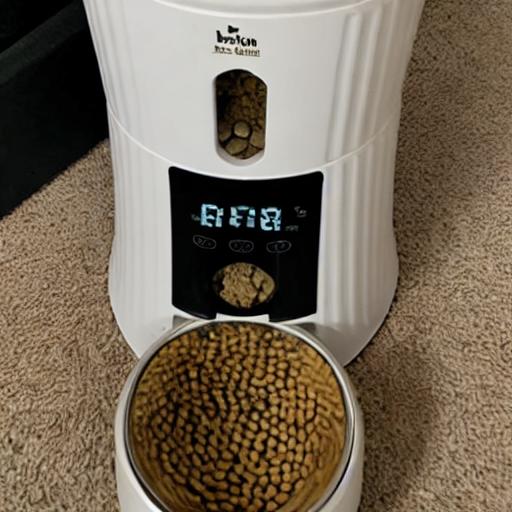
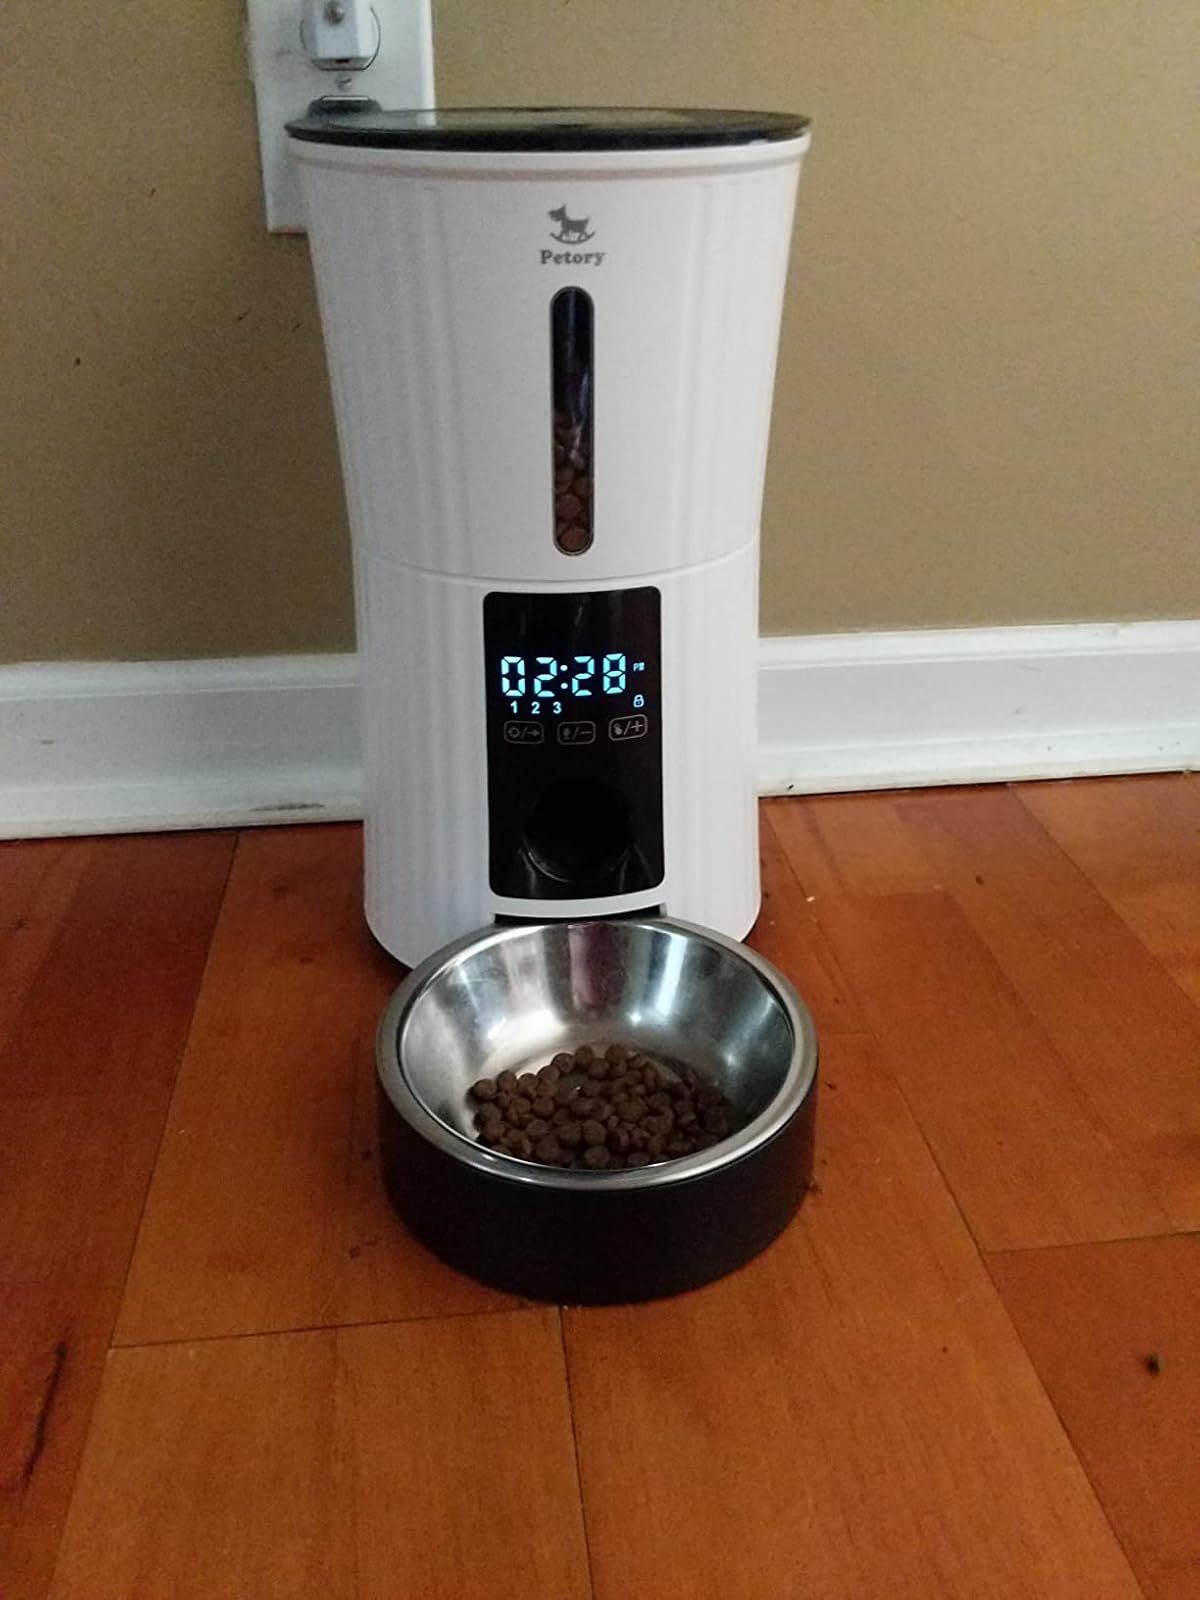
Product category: items_feeder
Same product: no